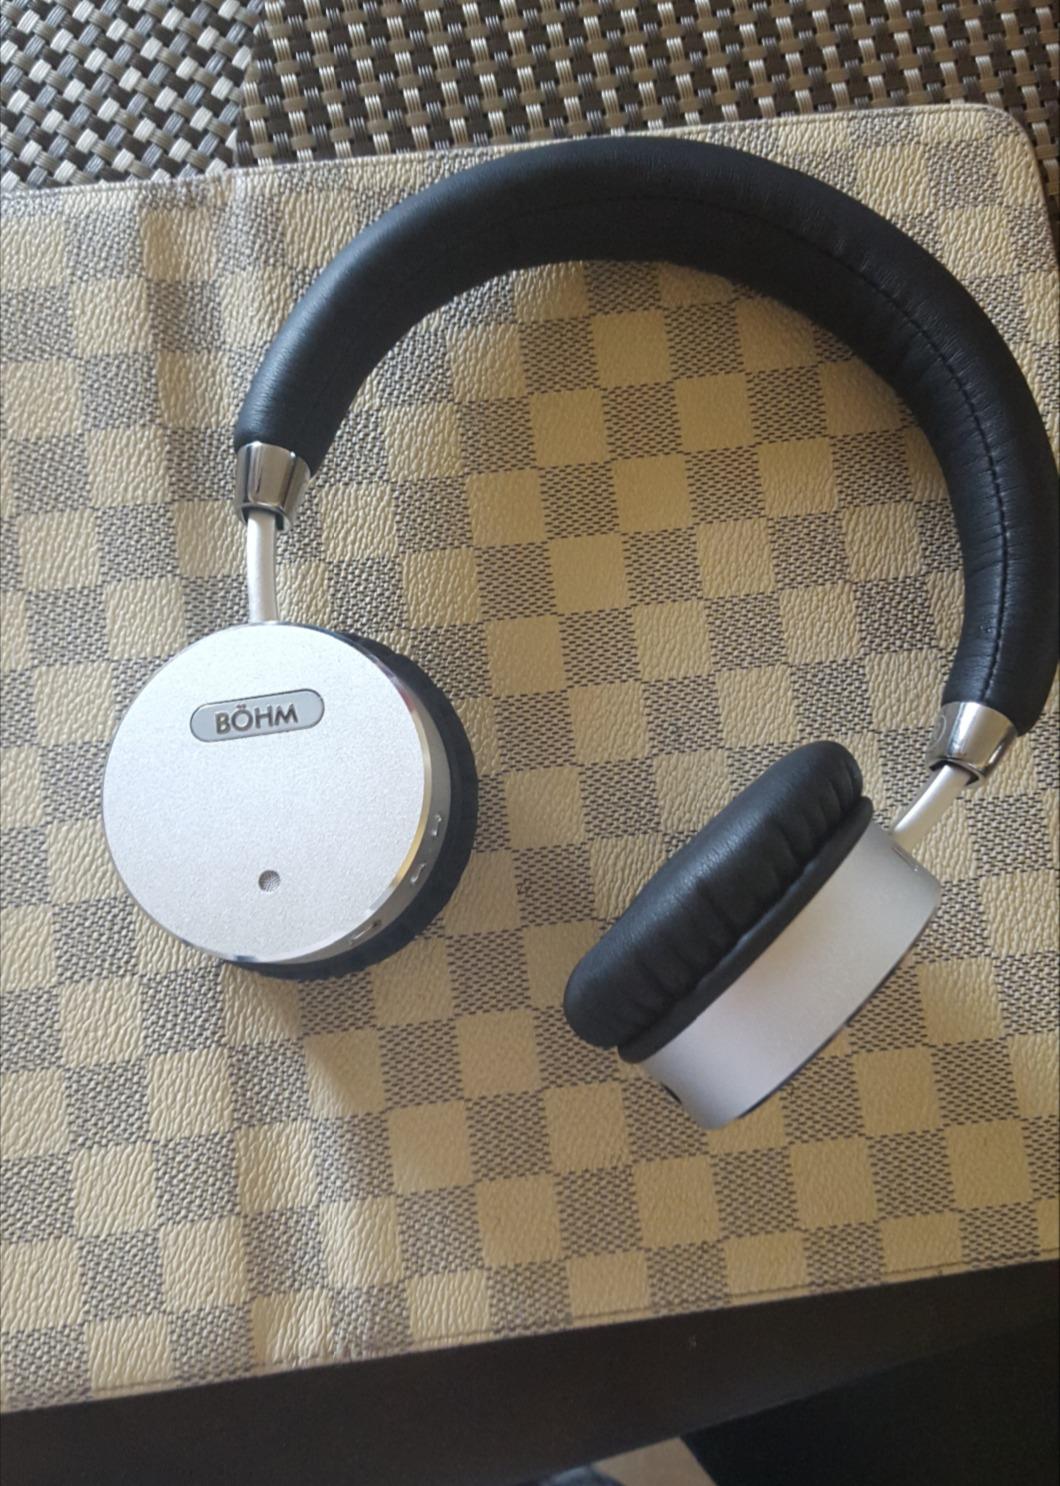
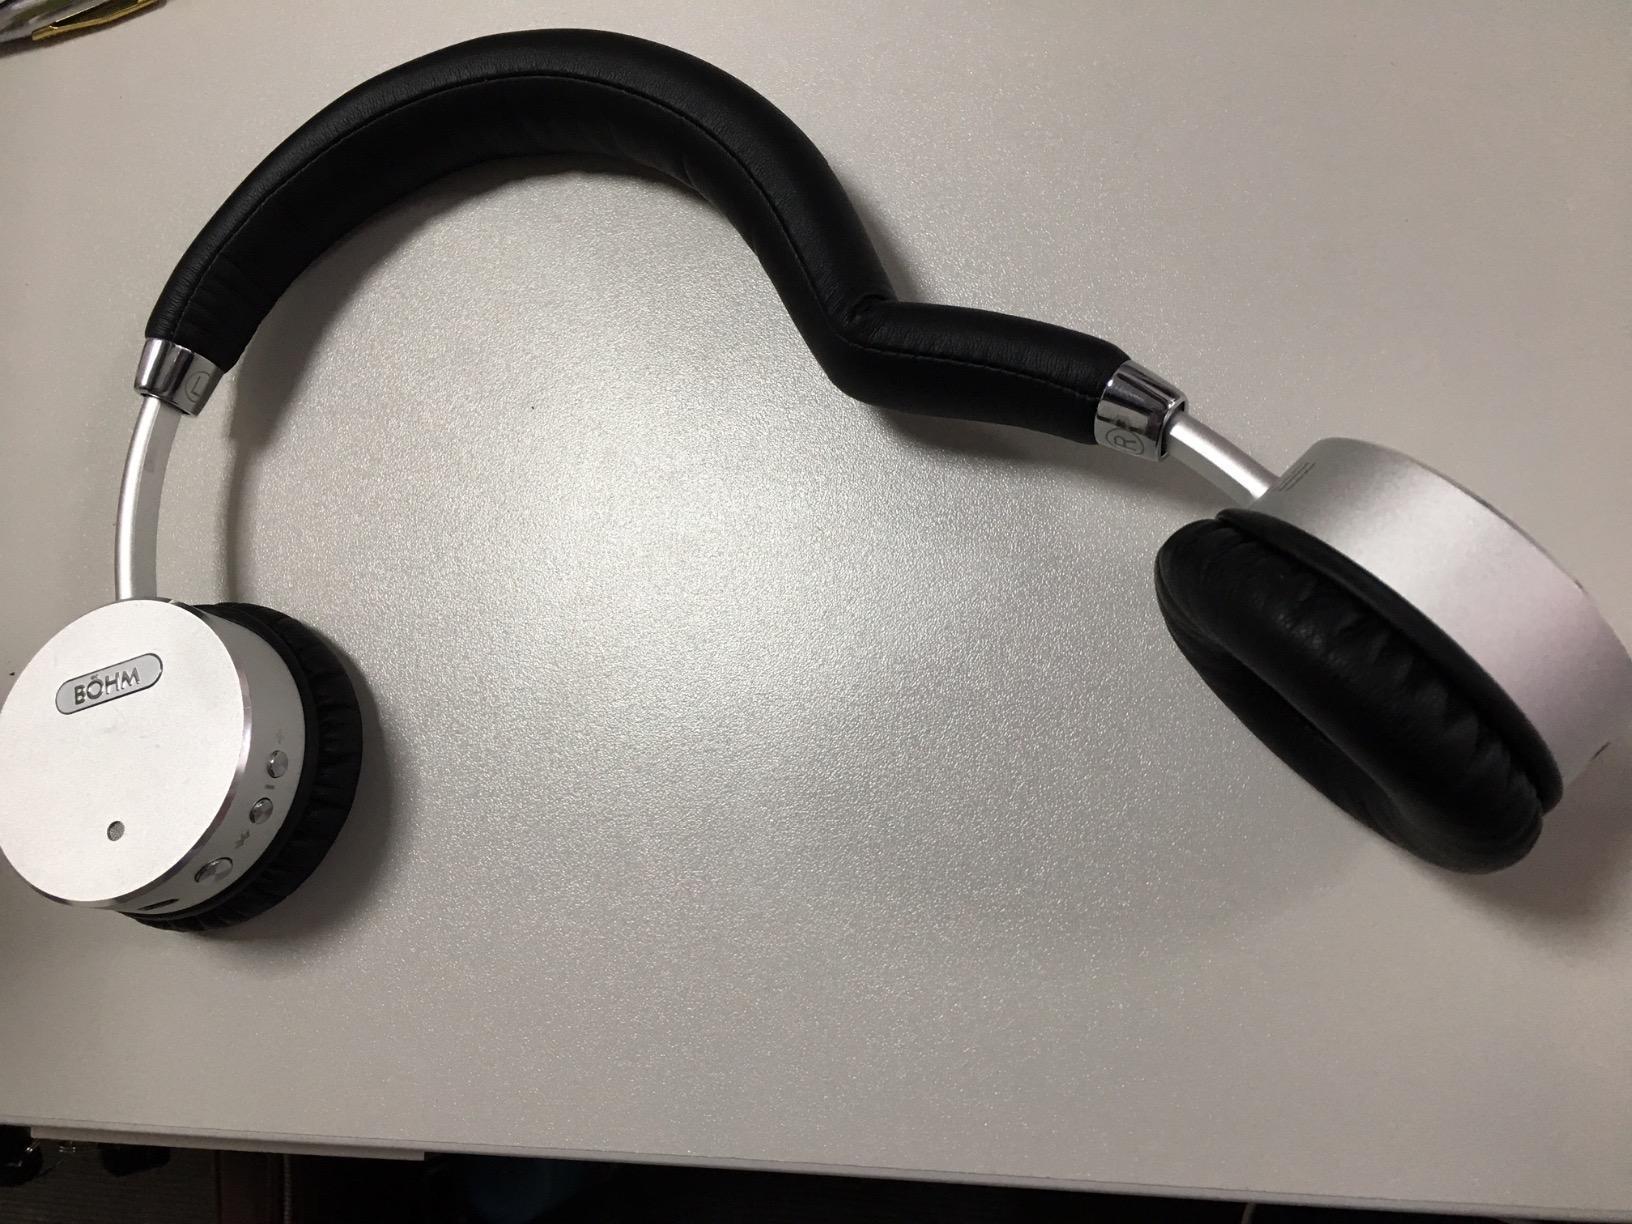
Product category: headphones
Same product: yes